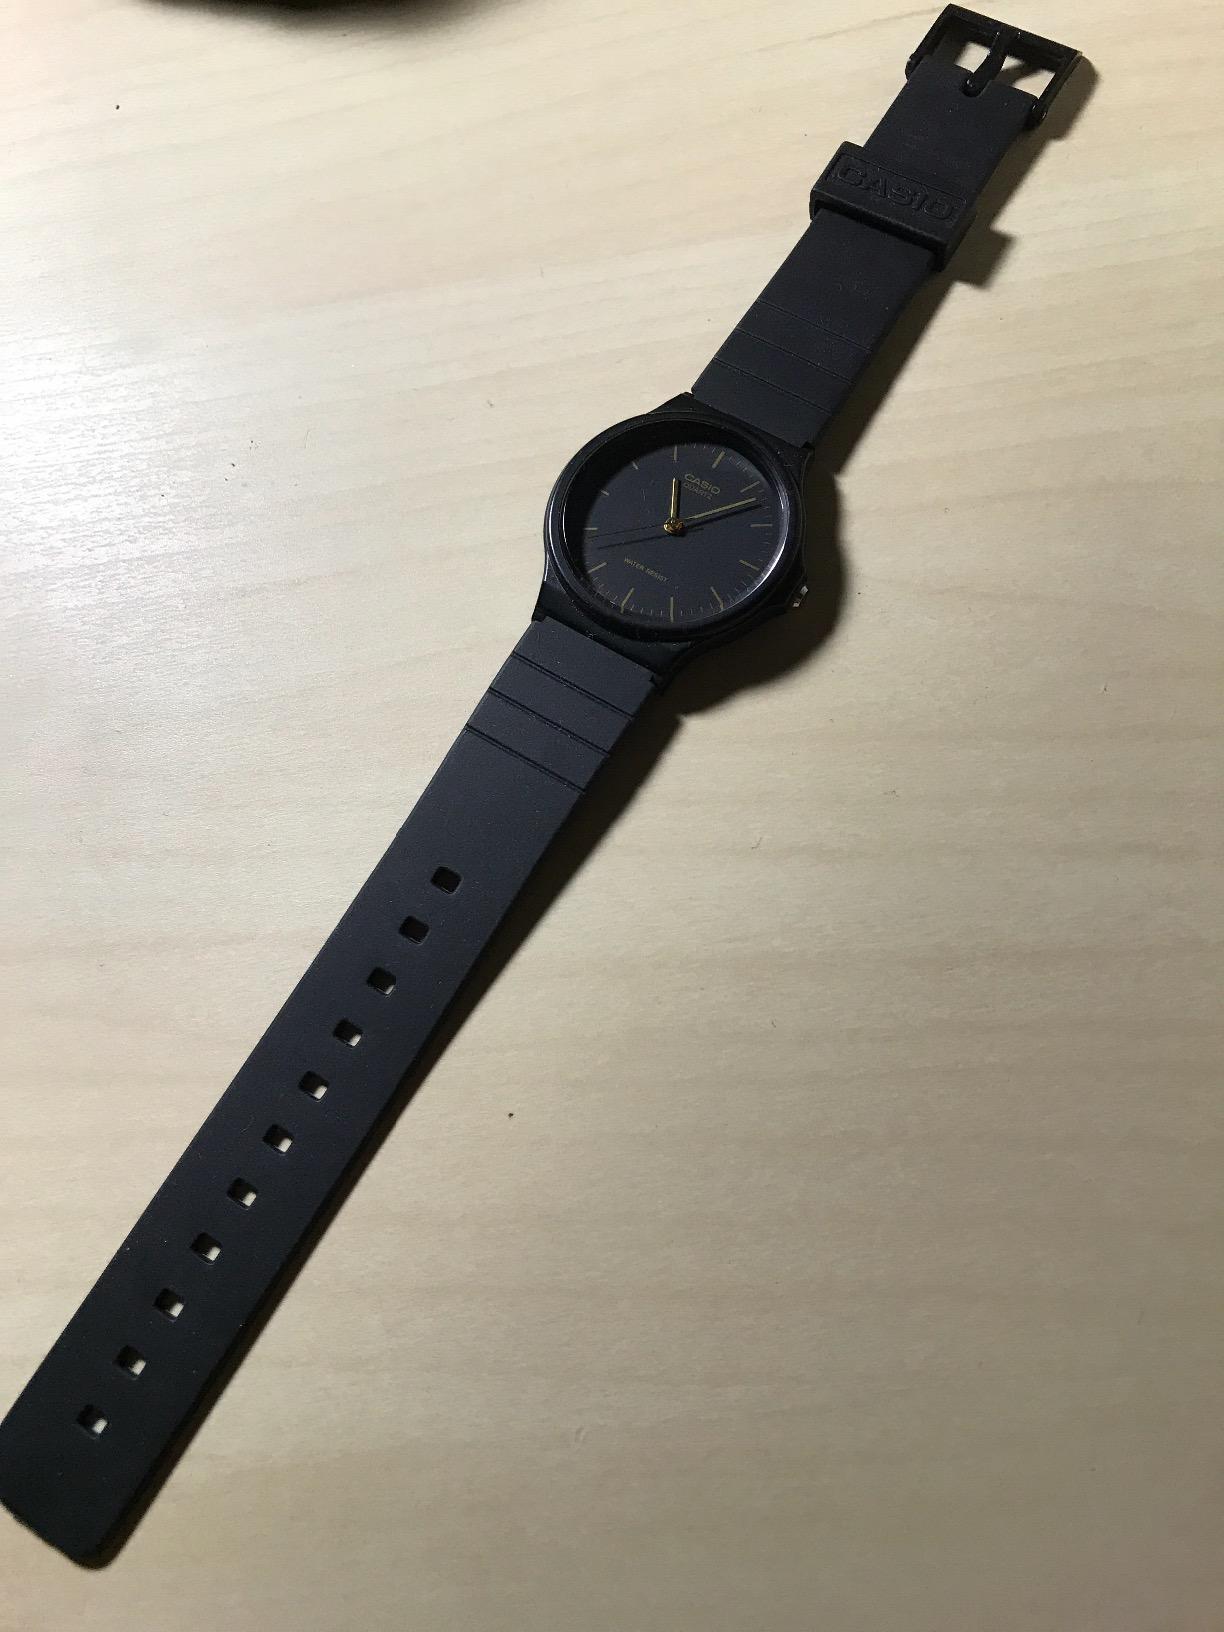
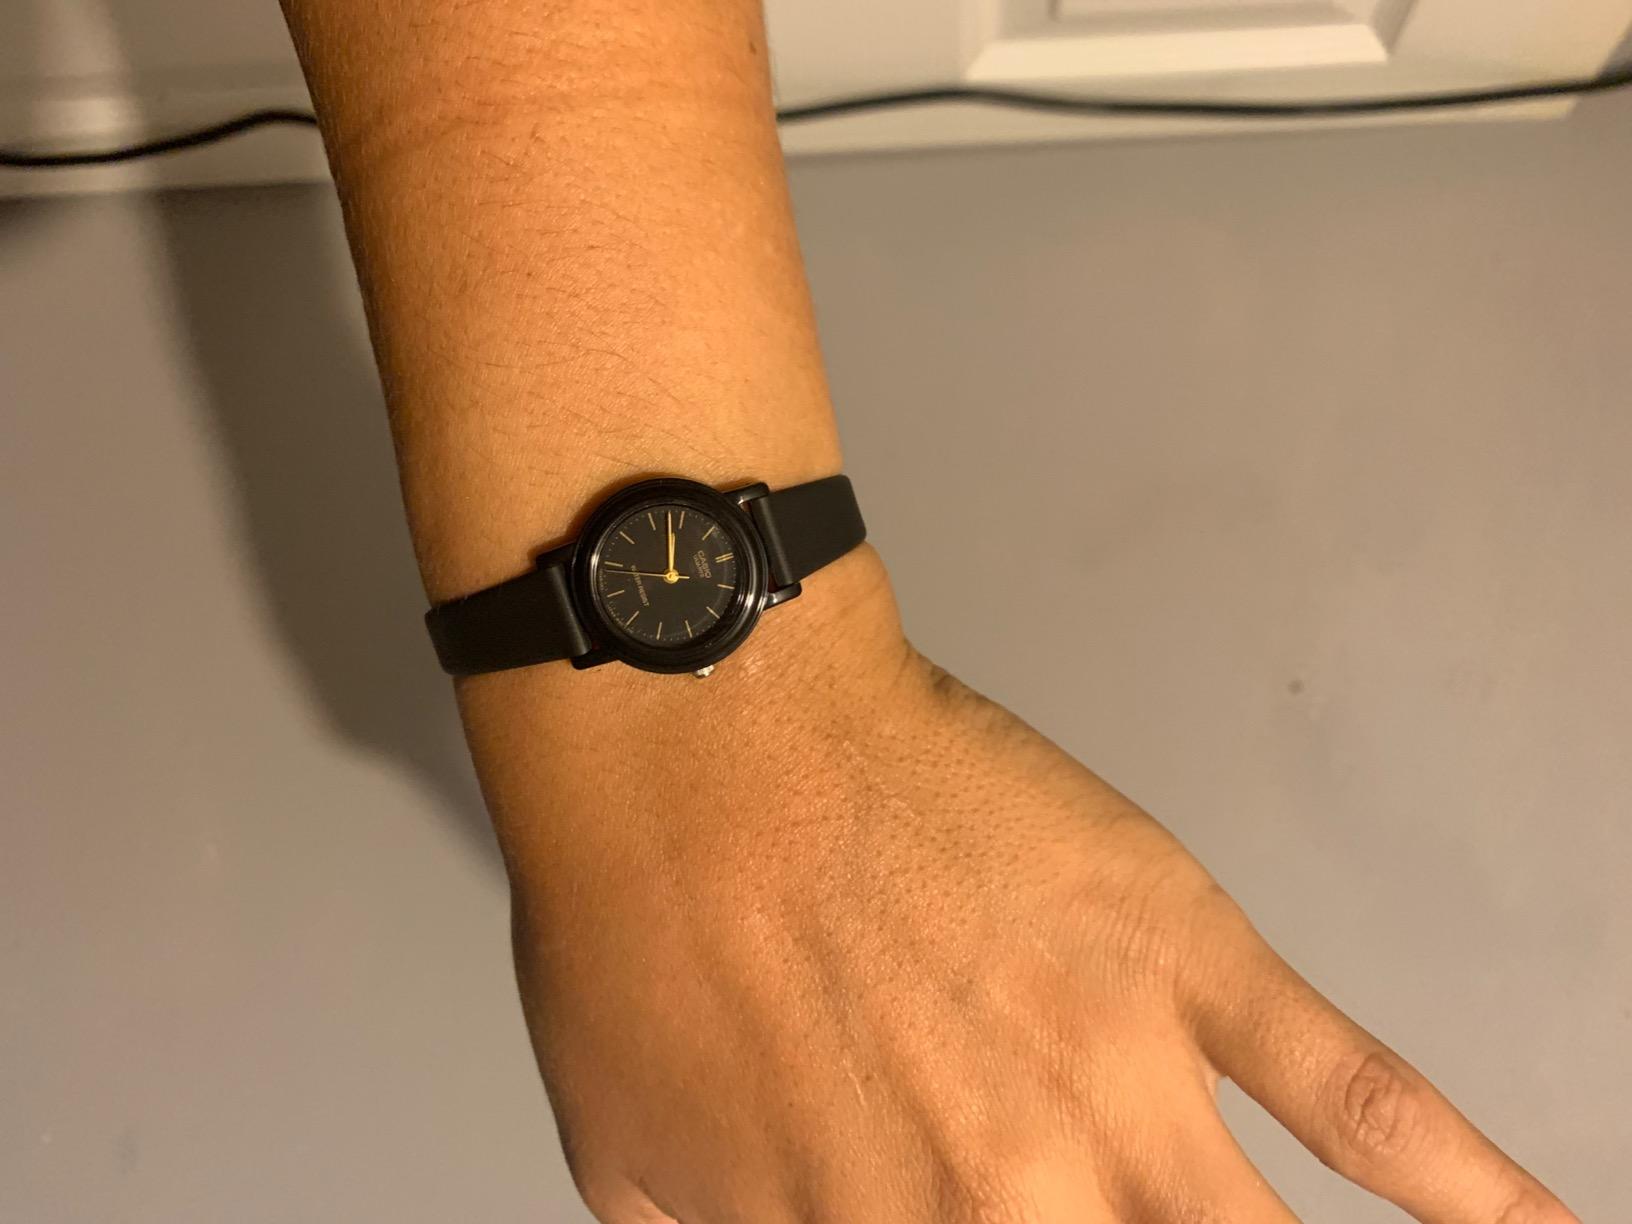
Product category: accessories_watch
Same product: no